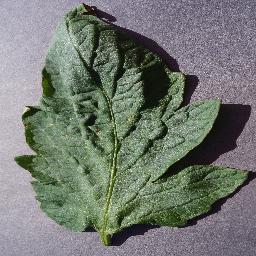
Label: Tomato___Target_Spot